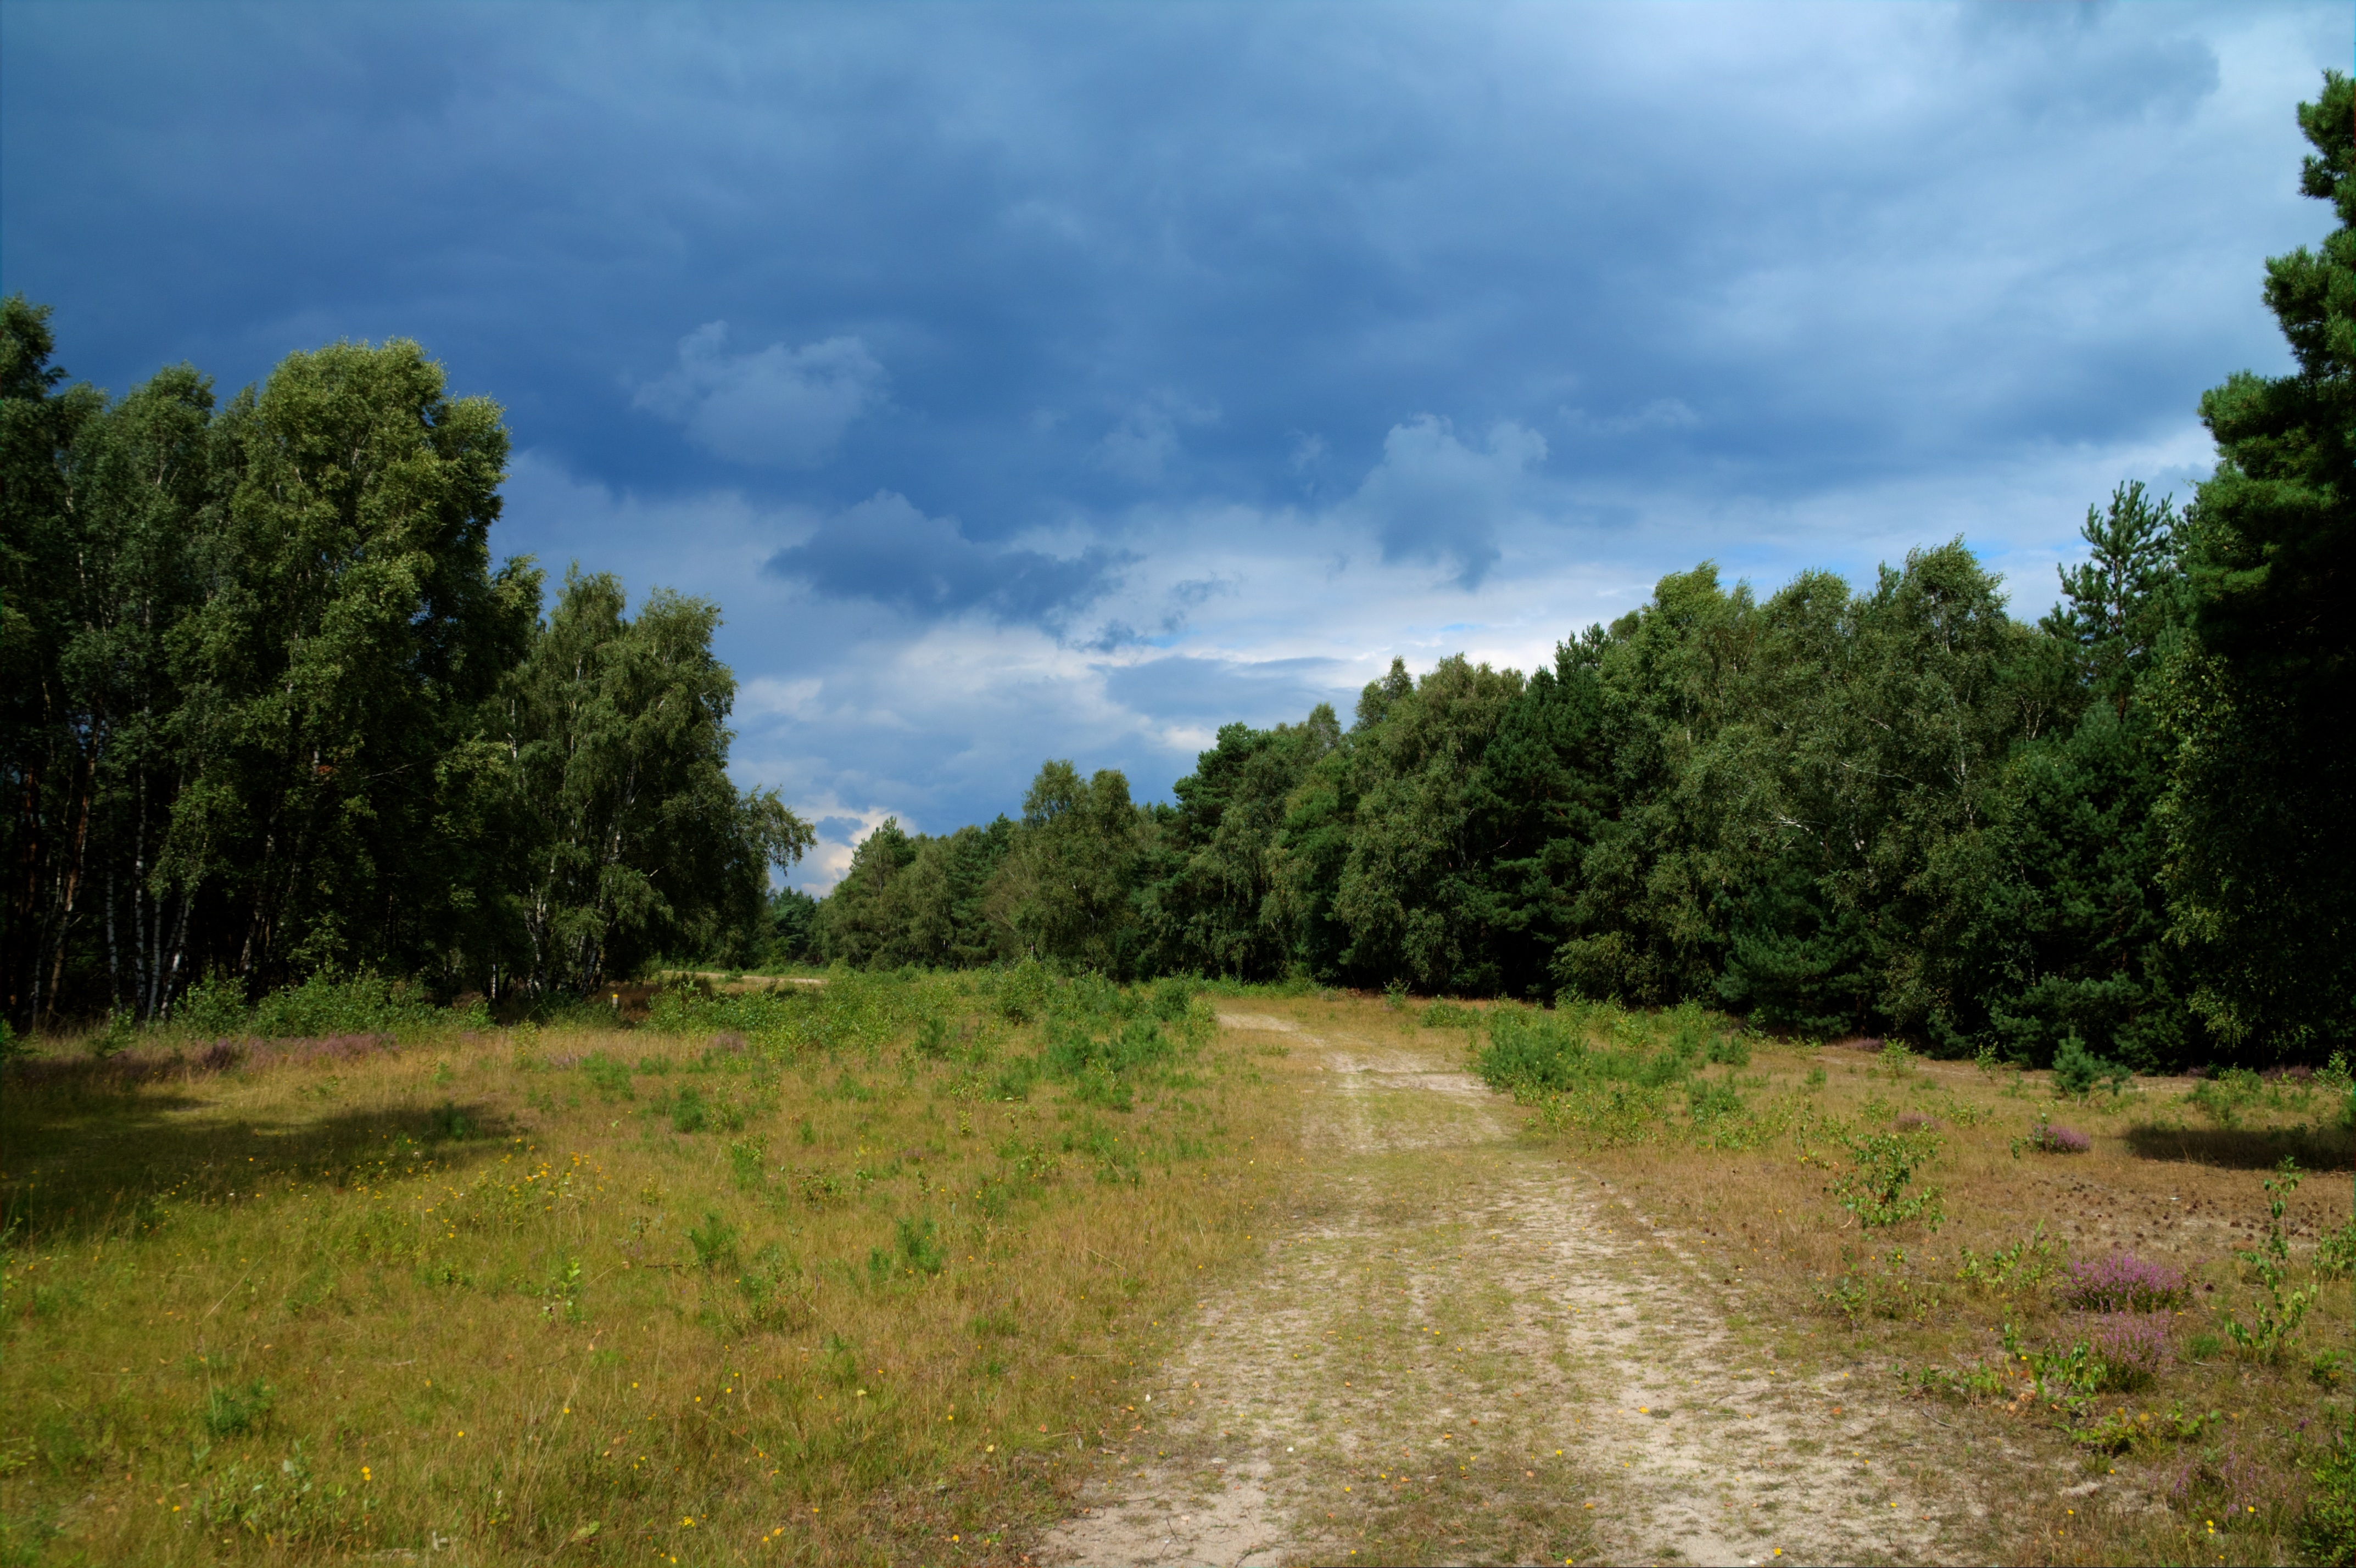
landscape, tree, nature, forest, grass, wilderness, mountain, cloud, sky, road, trail, field, meadow, hill, dirt road, environment, green, soil, fauna, ridge, ecology, trees, grassland, plateau, habitat, away, ecosystem, rural area, natural environment